Pasay

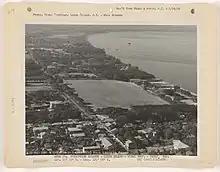
Aerial view of Pasay, circa 1930s

In local folk history about the period before the arrival of Spanish colonizers, Pasay is said to have been part of Namayan (sometimes also called Sapa), a confederation of barangays which supposedly controlled territory stretching from Manila Bay to Laguna de Bay, and which, upon the arrival of the Spanish, eventually became known as Santa Ana de Sapa (modern day Santa Ana, Manila).